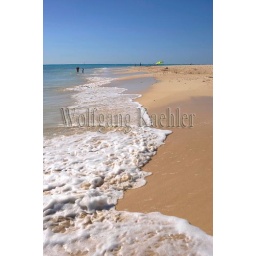
Mexico, near cancun, playa del carman, surf on white sand beach